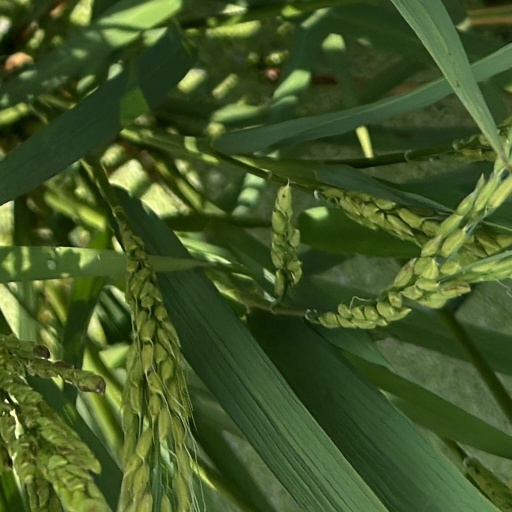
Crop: rice